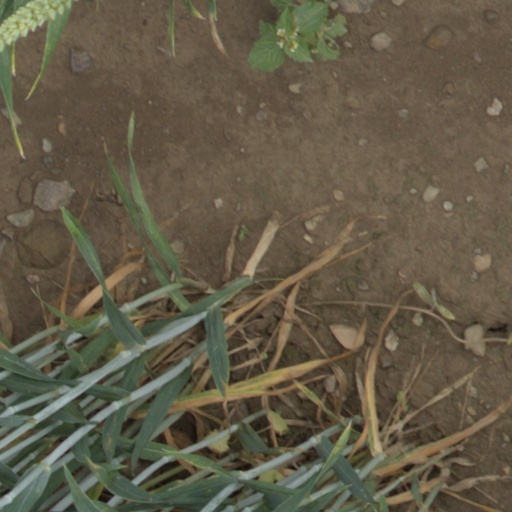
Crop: wheat